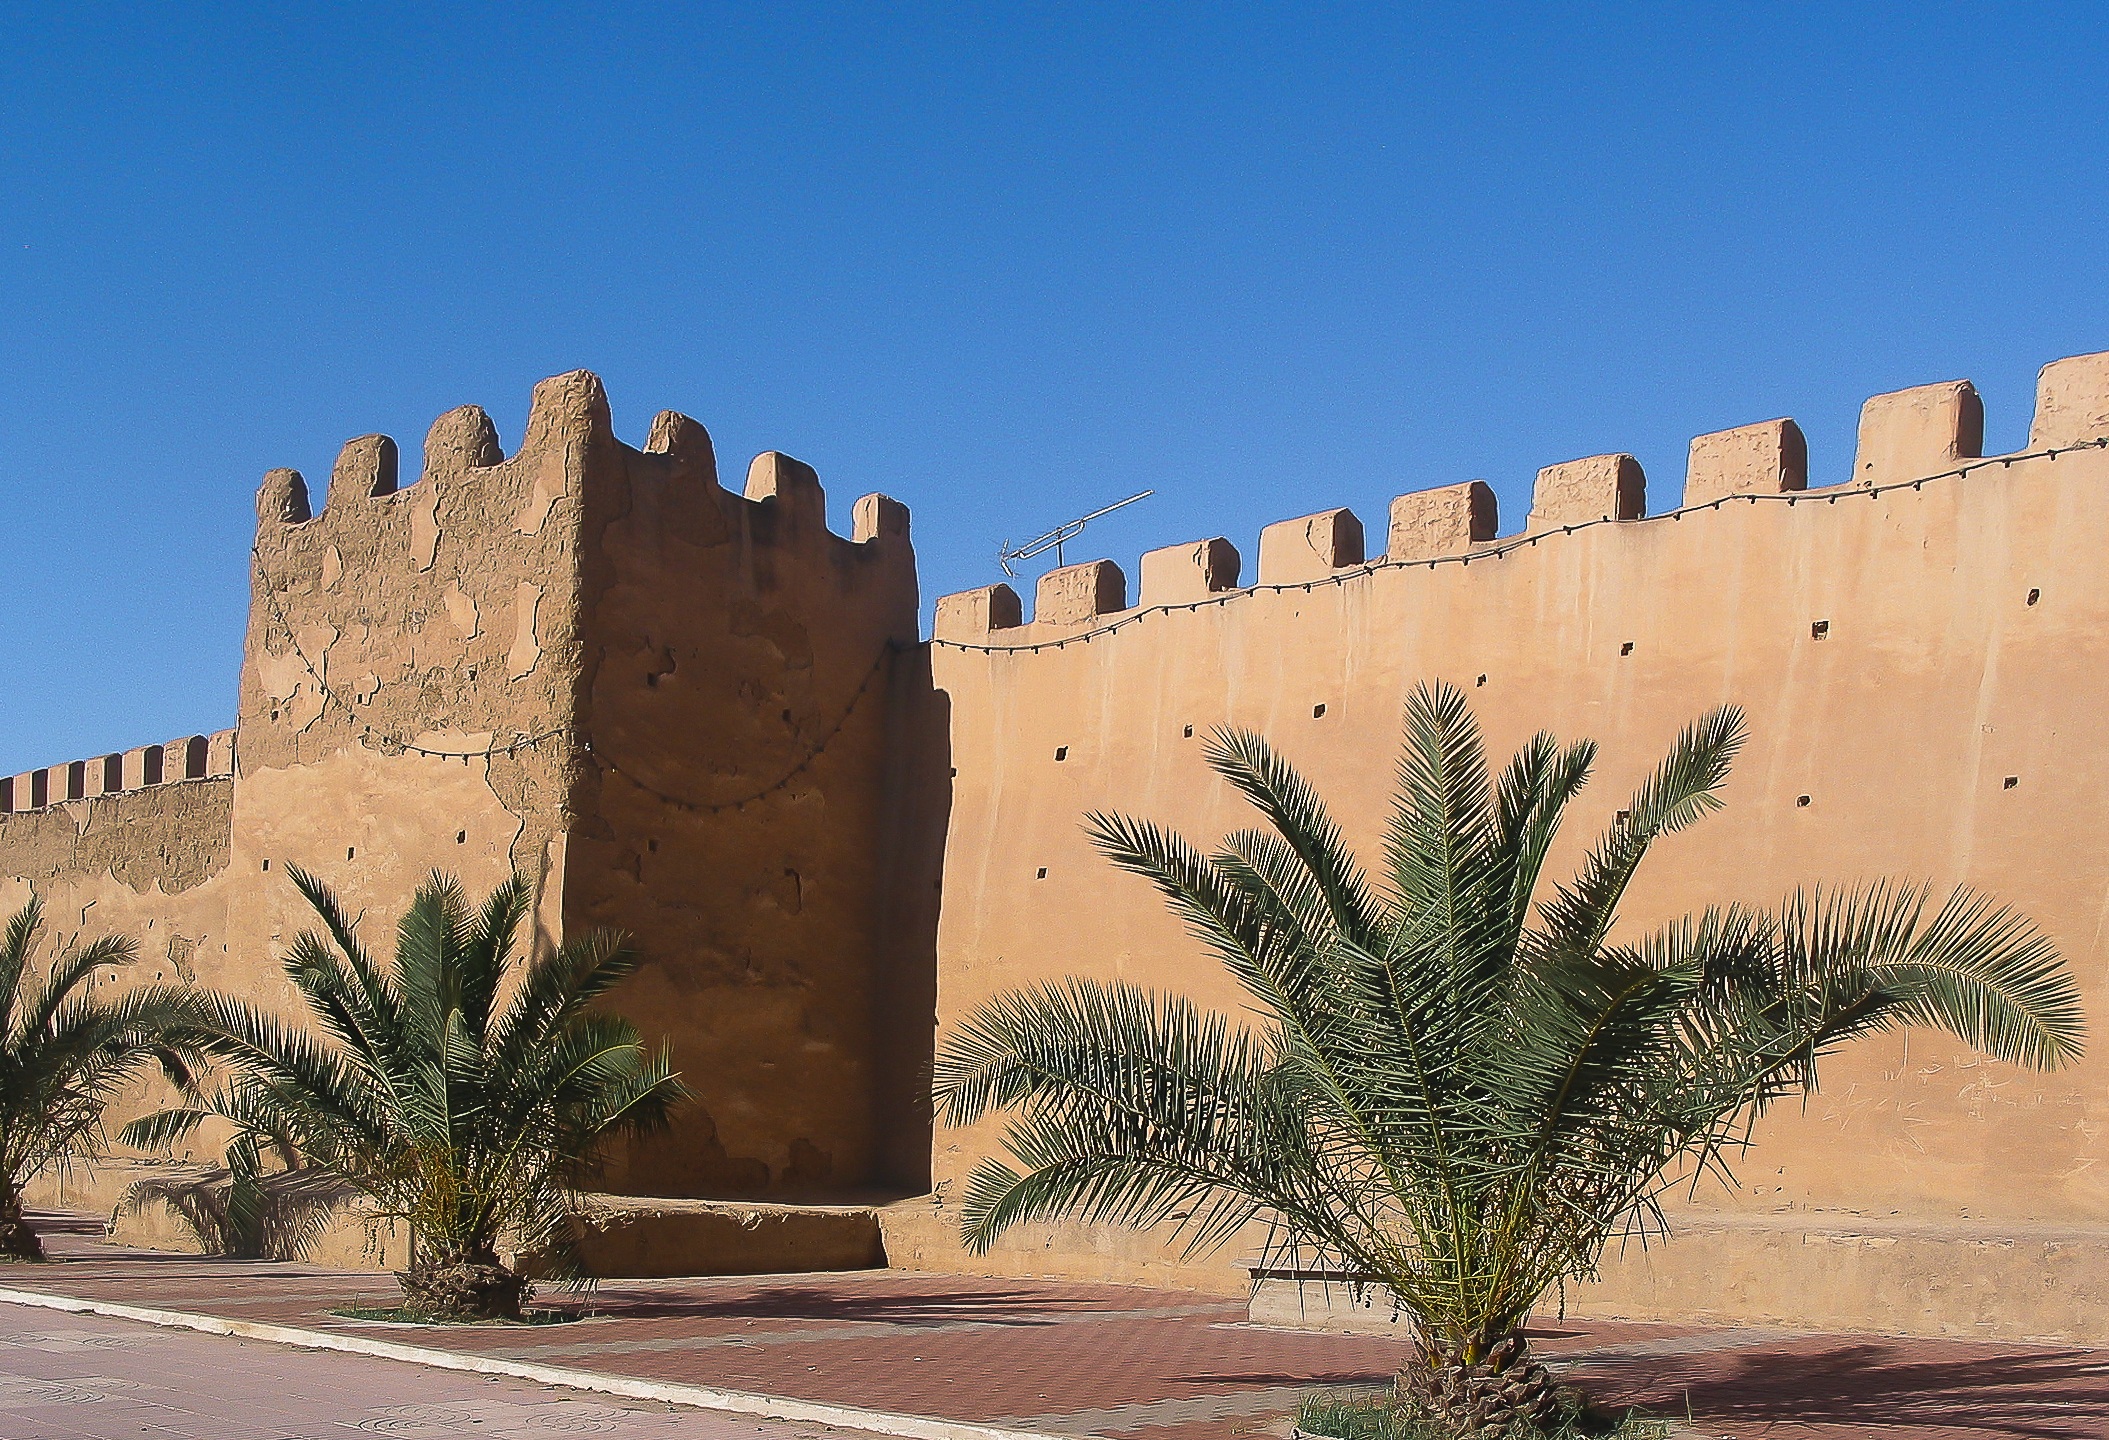
architecture, building, wall, vacation, landmark, fortification, temple, morocco, palm trees, ramparts, ancient history, arecales, taroudant